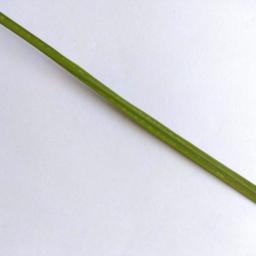
Label: Rice___Healthy